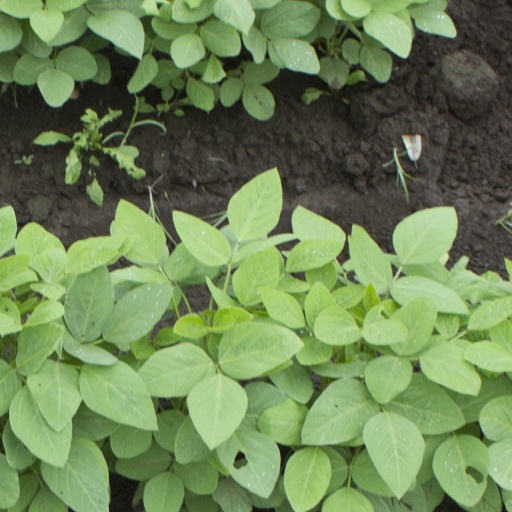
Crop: soybean